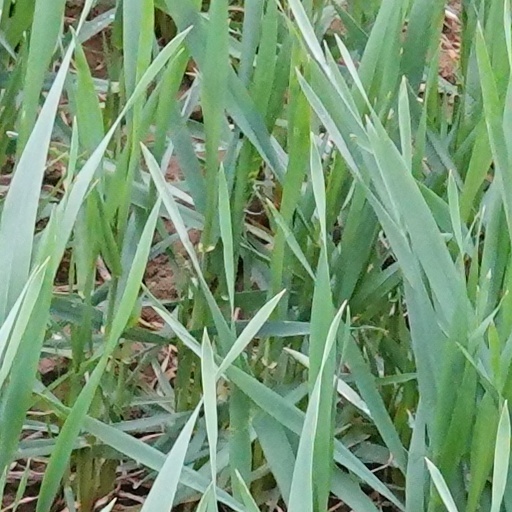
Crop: wheat